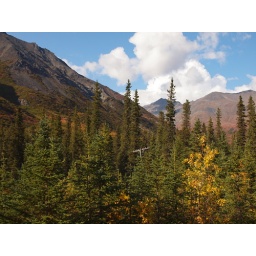
An old telegraph pole, nearly outgrown by the surrounding forest, sticks out of the trees with its glass insulators intact.